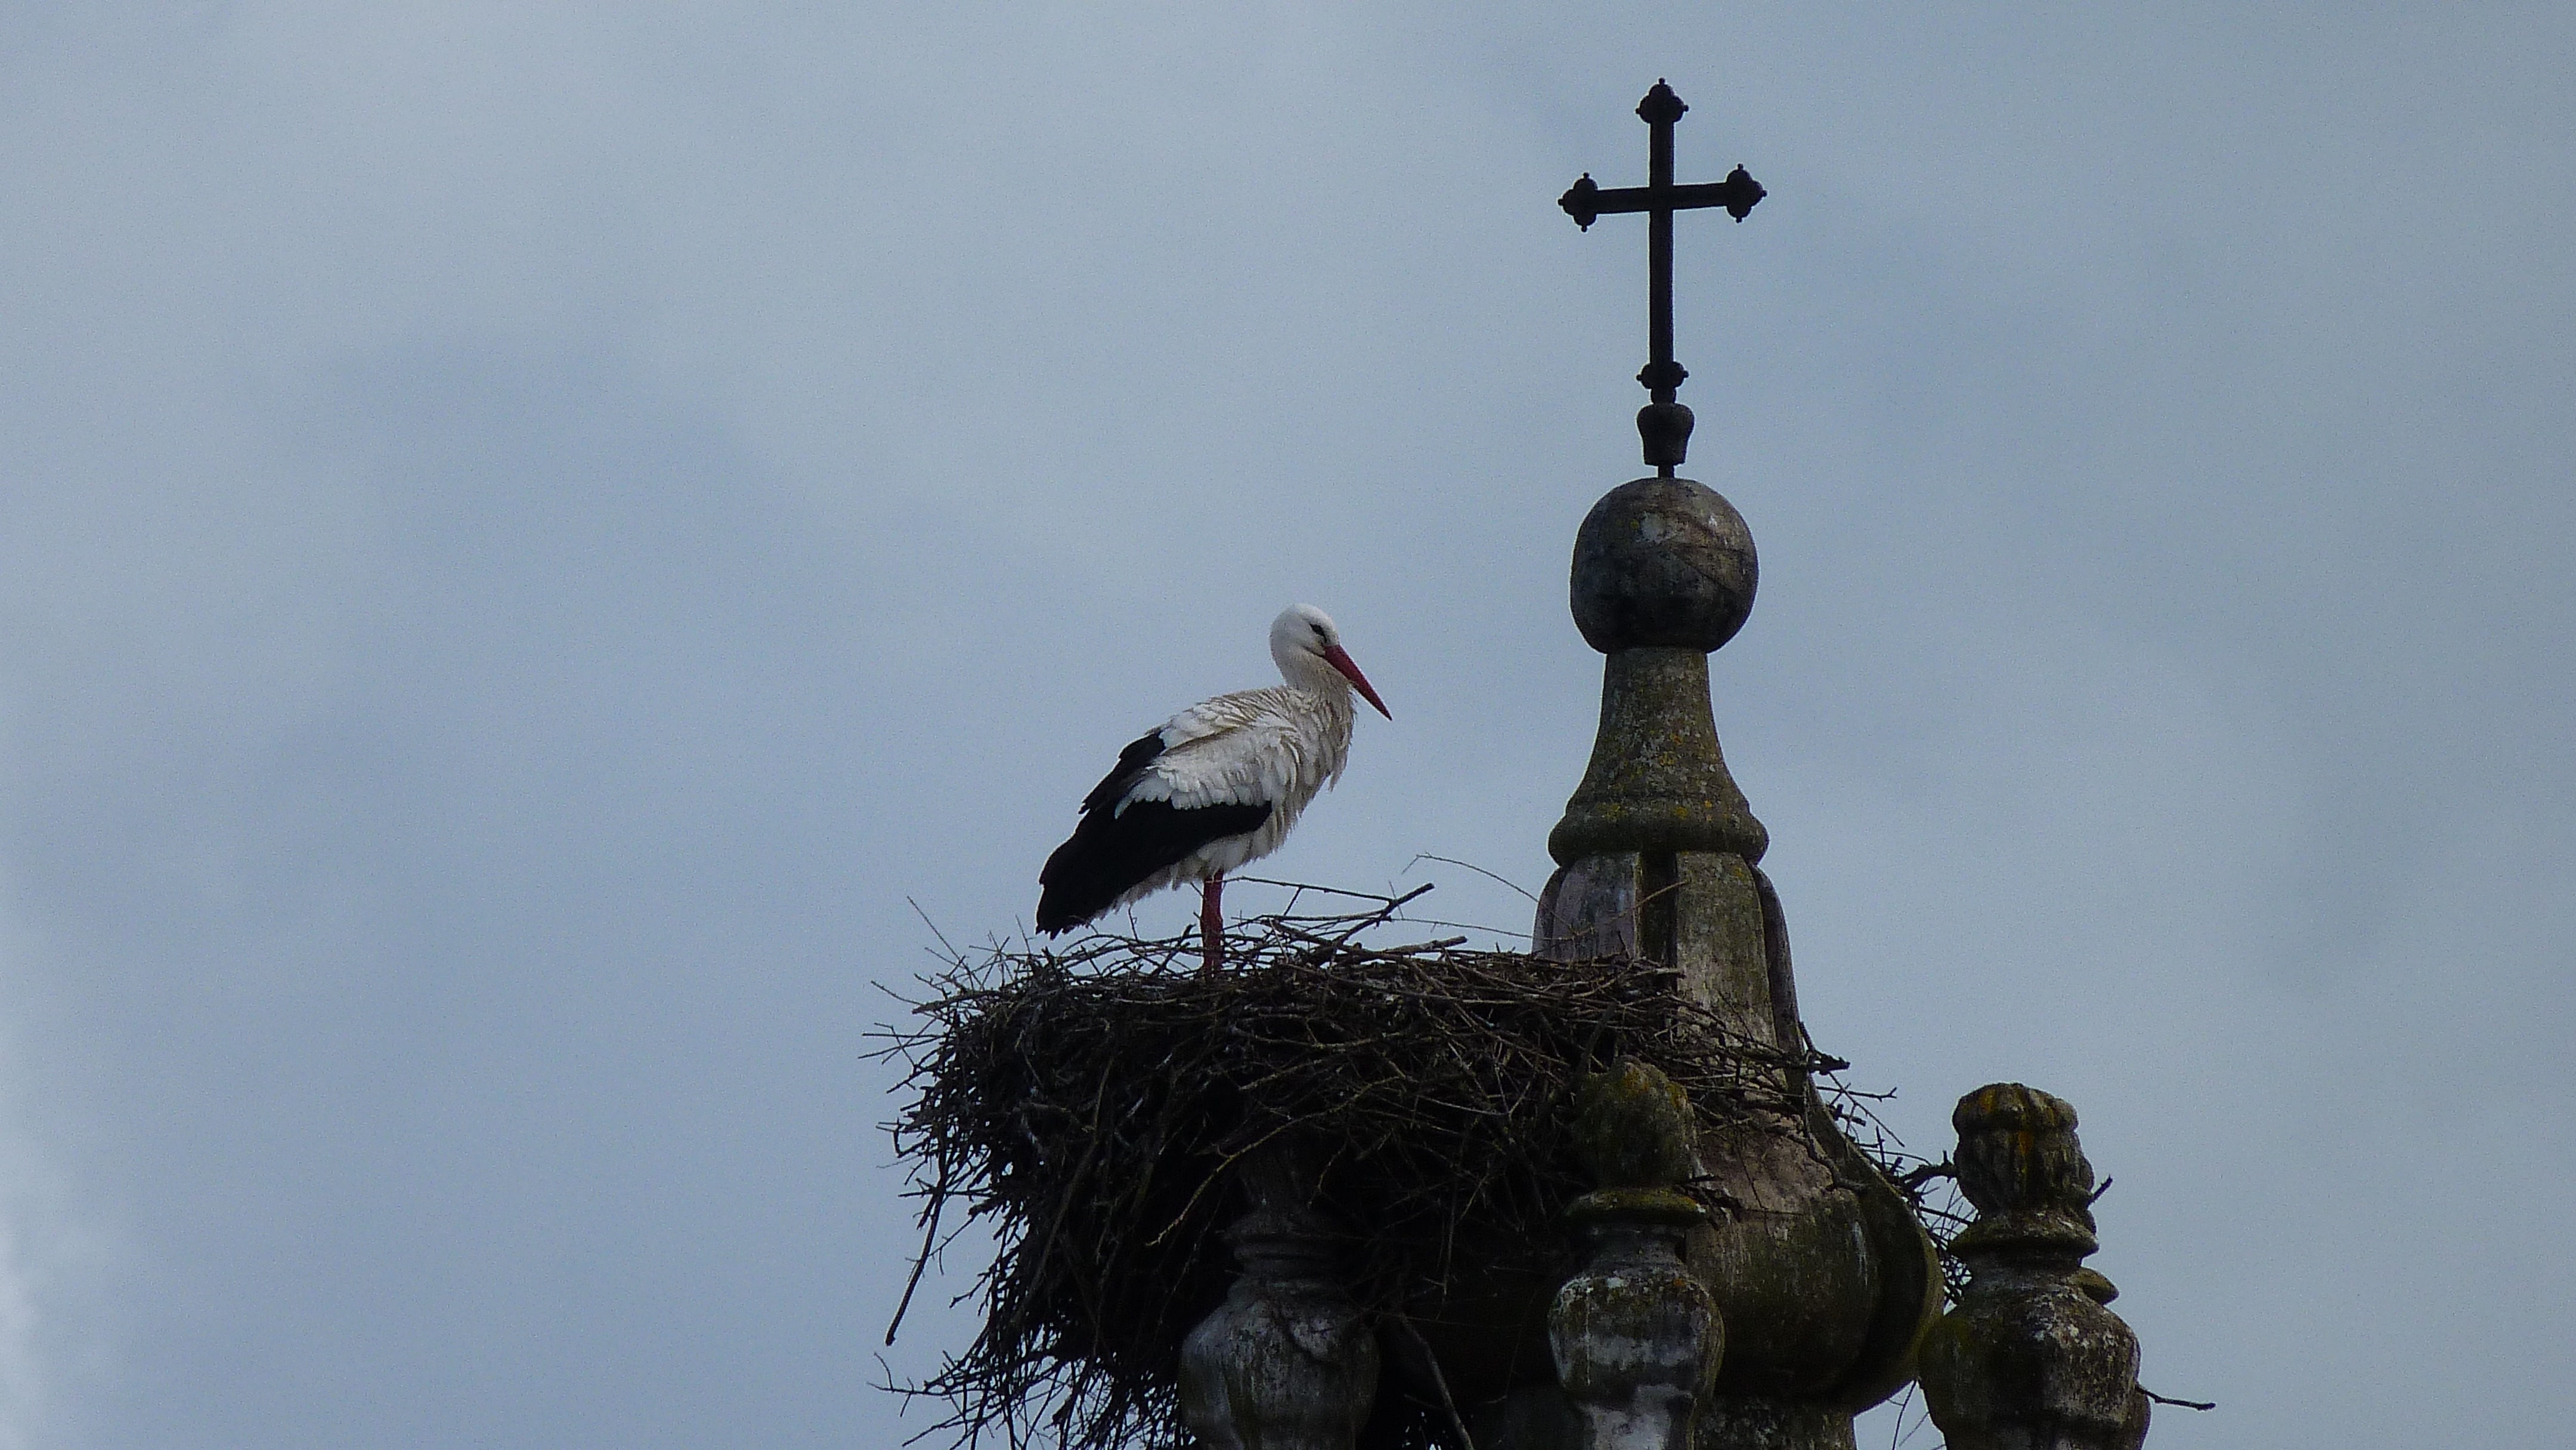
snow, winter, bird, sky, animal, monument, statue, church, cross, stork, sculpture, perching bird, ciconiiformes